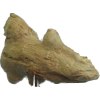
Label: ginger